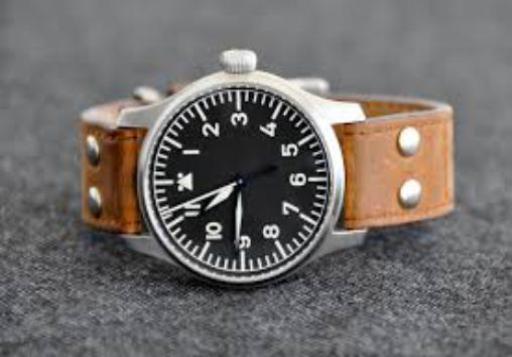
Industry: Clothes